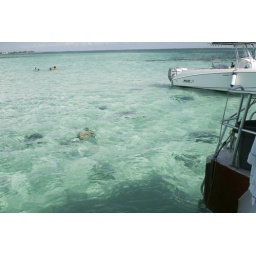
Stingrays in the water behind our boat